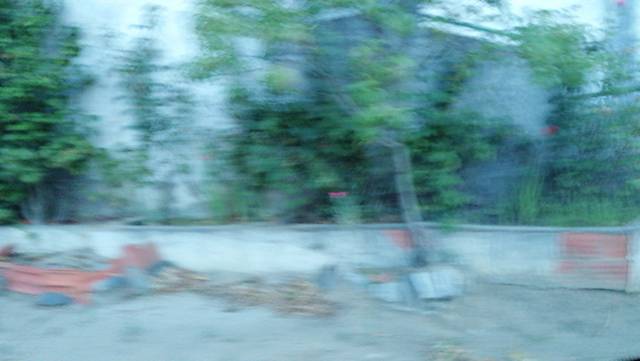
Region: Portugal
Coordinates: 41.165, -7.76